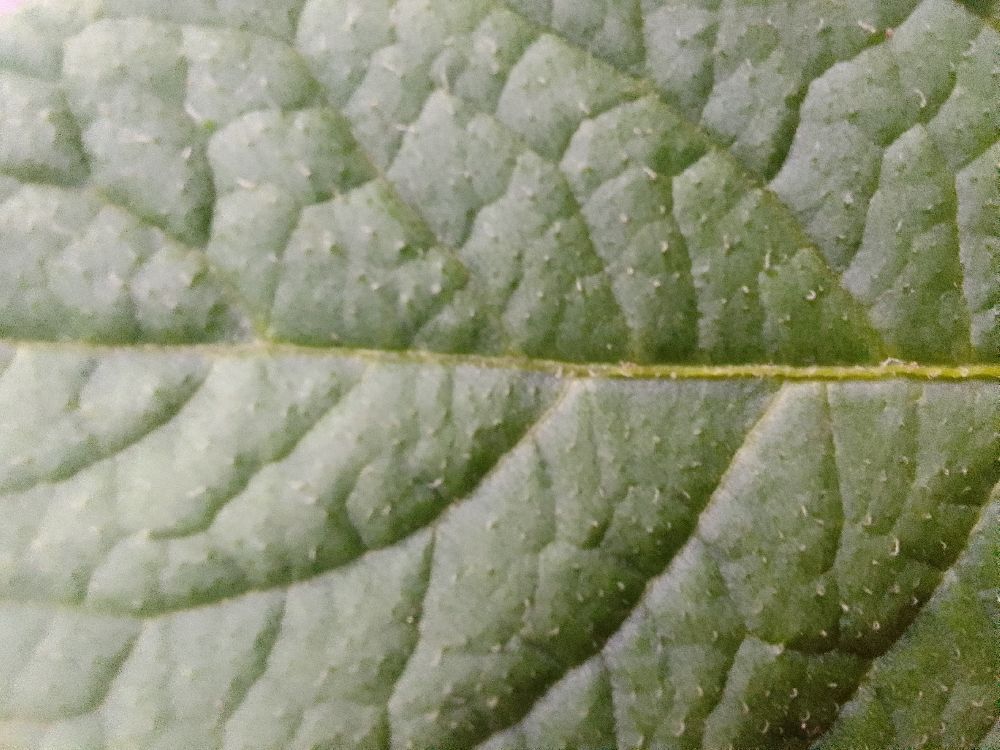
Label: Healthy